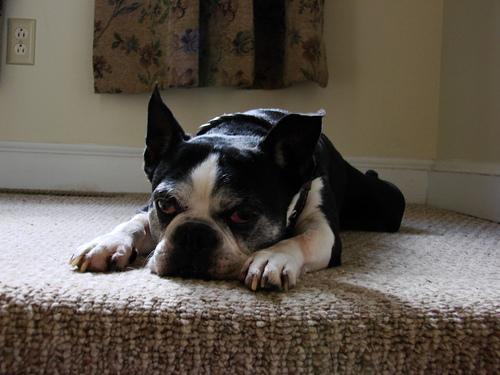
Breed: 230-n000084-Boston_bull